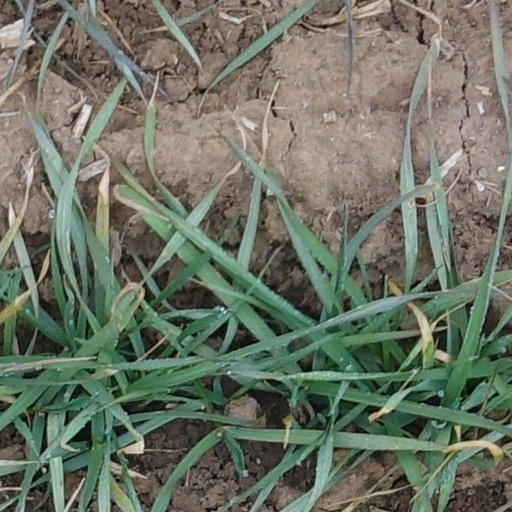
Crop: wheat